On Chesil Beach (film)

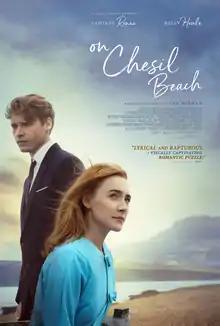
Theatrical release poster

On Chesil Beach is a 2017 British drama film directed by Dominic Cooke (in his feature directorial debut) and written by Ian McEwan, who adapted his own 2007 Booker Prize-nominated novella of the same name. It stars Saoirse Ronan and Billy Howle and tells the story of virgins, Florence and Edward, and their first disastrous attempt at having sex on their wedding night. The initial experience and their differing responses to the failure have lifelong consequences for both.